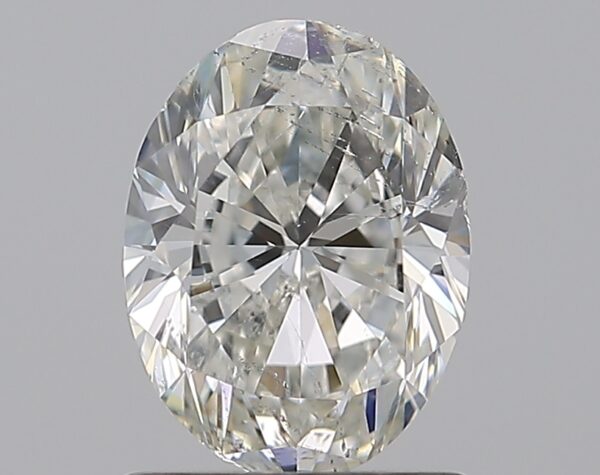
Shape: oval
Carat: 1
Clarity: SI2
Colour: H
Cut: VG
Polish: EX
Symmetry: VG
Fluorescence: F
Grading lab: GIA
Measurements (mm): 7.23 x 5.42 x 3.56